Question: Where are the sunglasses?
Tambaya: Ina tabarau ɗin tare rana?
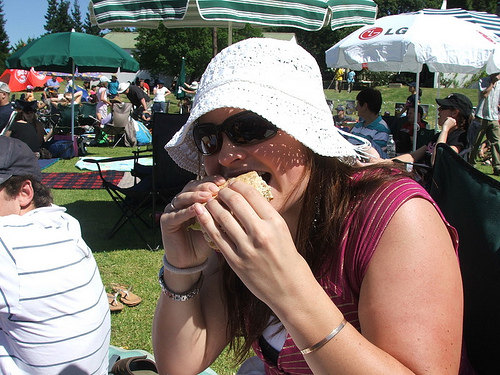
Answer: On the woman's face.
Amsa: A fuskar matar.